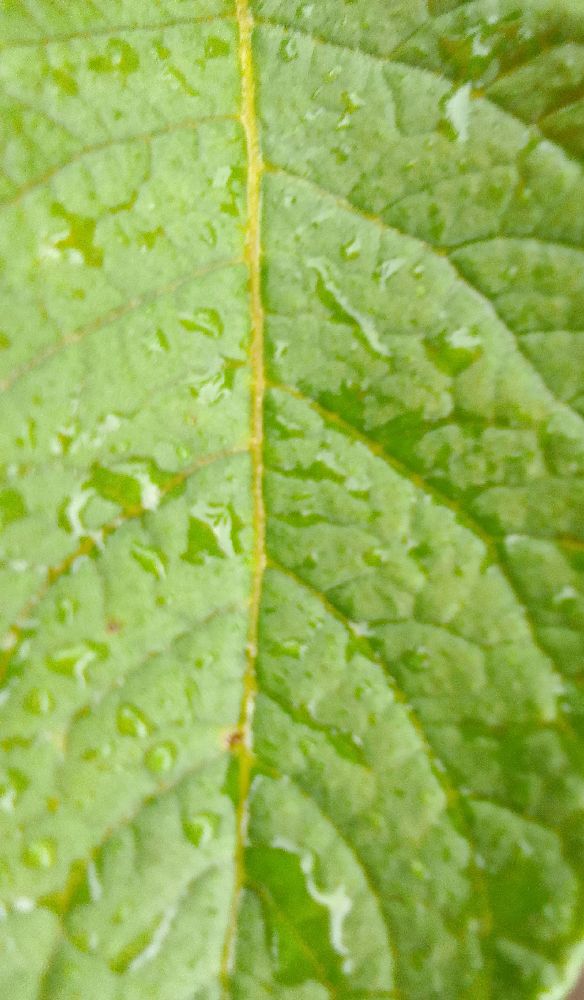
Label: Healthy